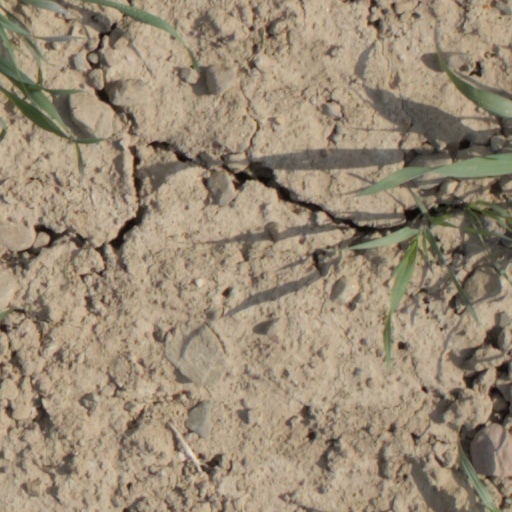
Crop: wheat